Whalon Lake

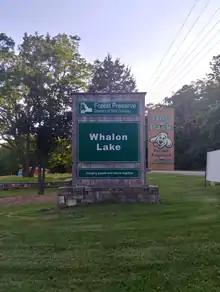
Whalon Lake Main Entrance Sign

This site was surface-mined by Elmhurst-Chicago Stone for sand, gravel and limestone for nearly 50 years.